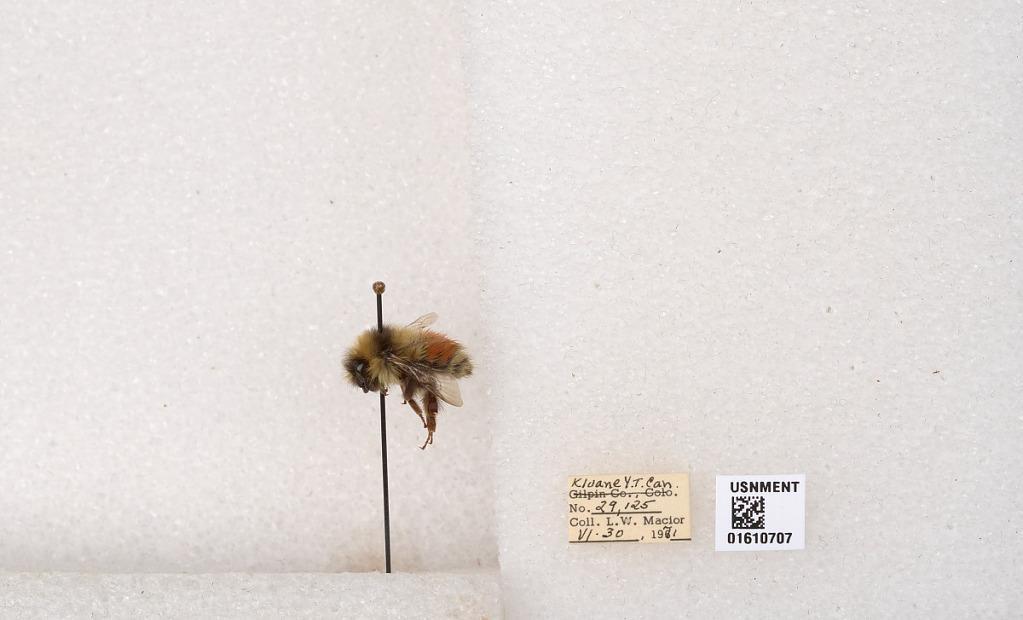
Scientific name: Bombus (Pyrobombus) sylvicola Kirby
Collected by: L. Macior
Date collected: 1971-6-30
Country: Canada
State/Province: Yukon Territory
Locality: Kluane National Park and Reserve
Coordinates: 60.7493, -139.504